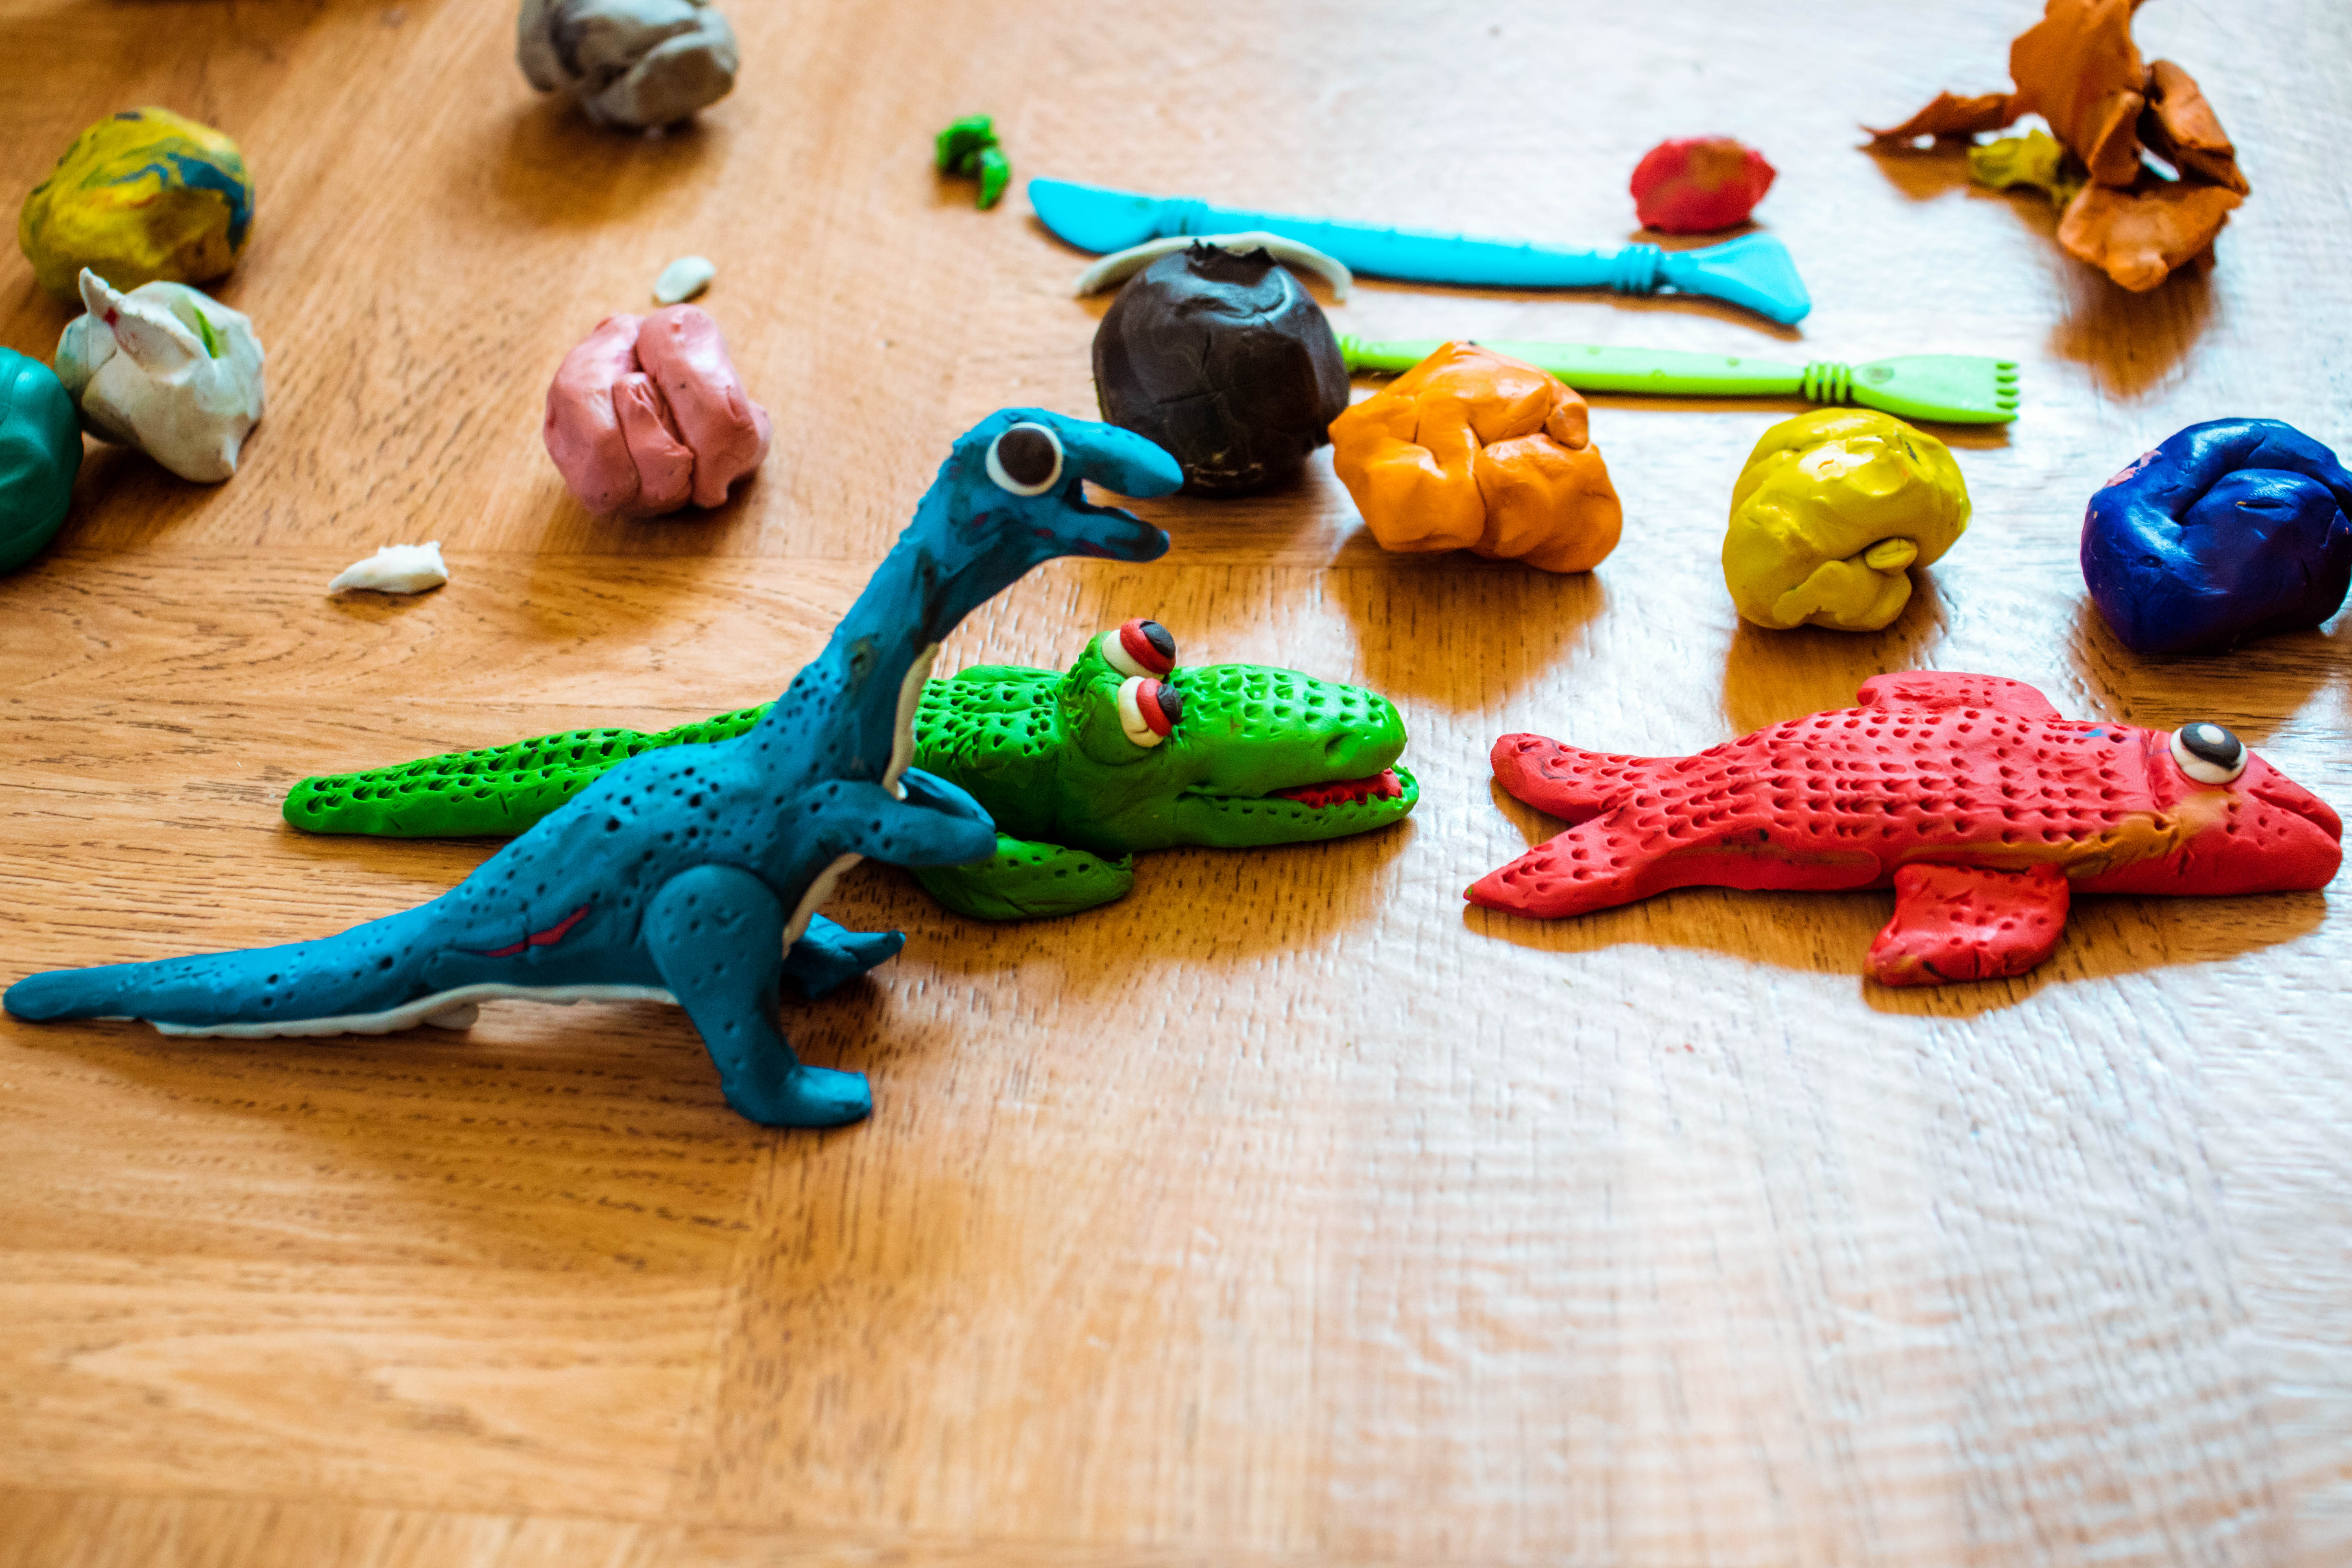
animals, crochet, toy, play doh, starfish